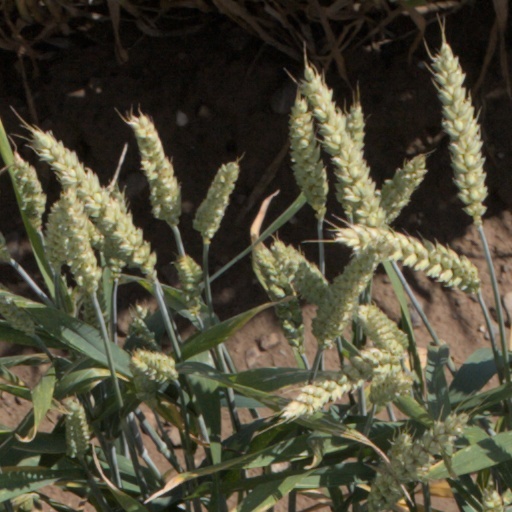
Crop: wheat